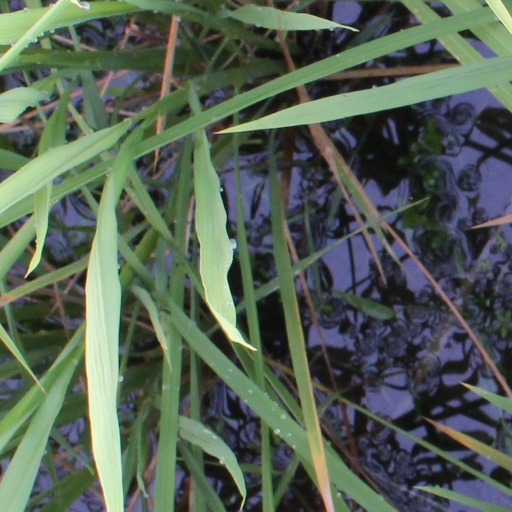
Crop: rice